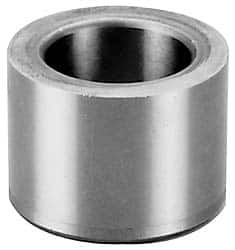
Boneham - Type P, No. 37 Inside Diam, Headless, Press Fit Drill Bushing
Item #: 07537350 Brand: Boneham Model #: CB00001288 Features and Benefits Headless Press Fit Product Specifications Bushing Industry Code P Inside Diameter (Wire) #37 Inside Diameter (Decimal Inch) 0.1040 Body Outside Diameter (Inch) 1/4 Overall Bushing Length (Inch) 3/4 Renewable Bushing No Installation Method Press-Fit Head or Headless Headless Bushing Material Steel Counterbored Yes Inside Diameter Tolerance (Decimal Inch) +0.0001 to +0.0004
Brand: Boneham
Category: Hardware